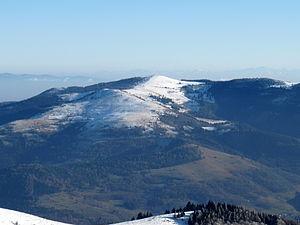
Le Petit Ballon vu depuis le Hohneck (massif des Vosges)
Le Petit Ballon est un sommet secondaire du massif des Vosges situé dans le département du Haut-Rhin. Il culmine à 1 272 mètres d'altitude. Son sommet donne un point de vue panoramique, marqué par une statue de la Vierge et une antenne-relais radio. La route ne permet pas d'accéder directement au sommet mais seulement au col à 1 163 m d'altitude.